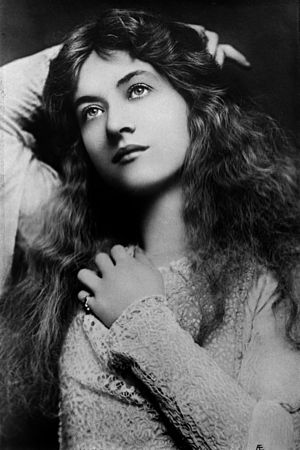
Maude Fealy
Maude Fealy var en amerikansk teater- og filmskuespillerinde.